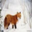
Label: fox